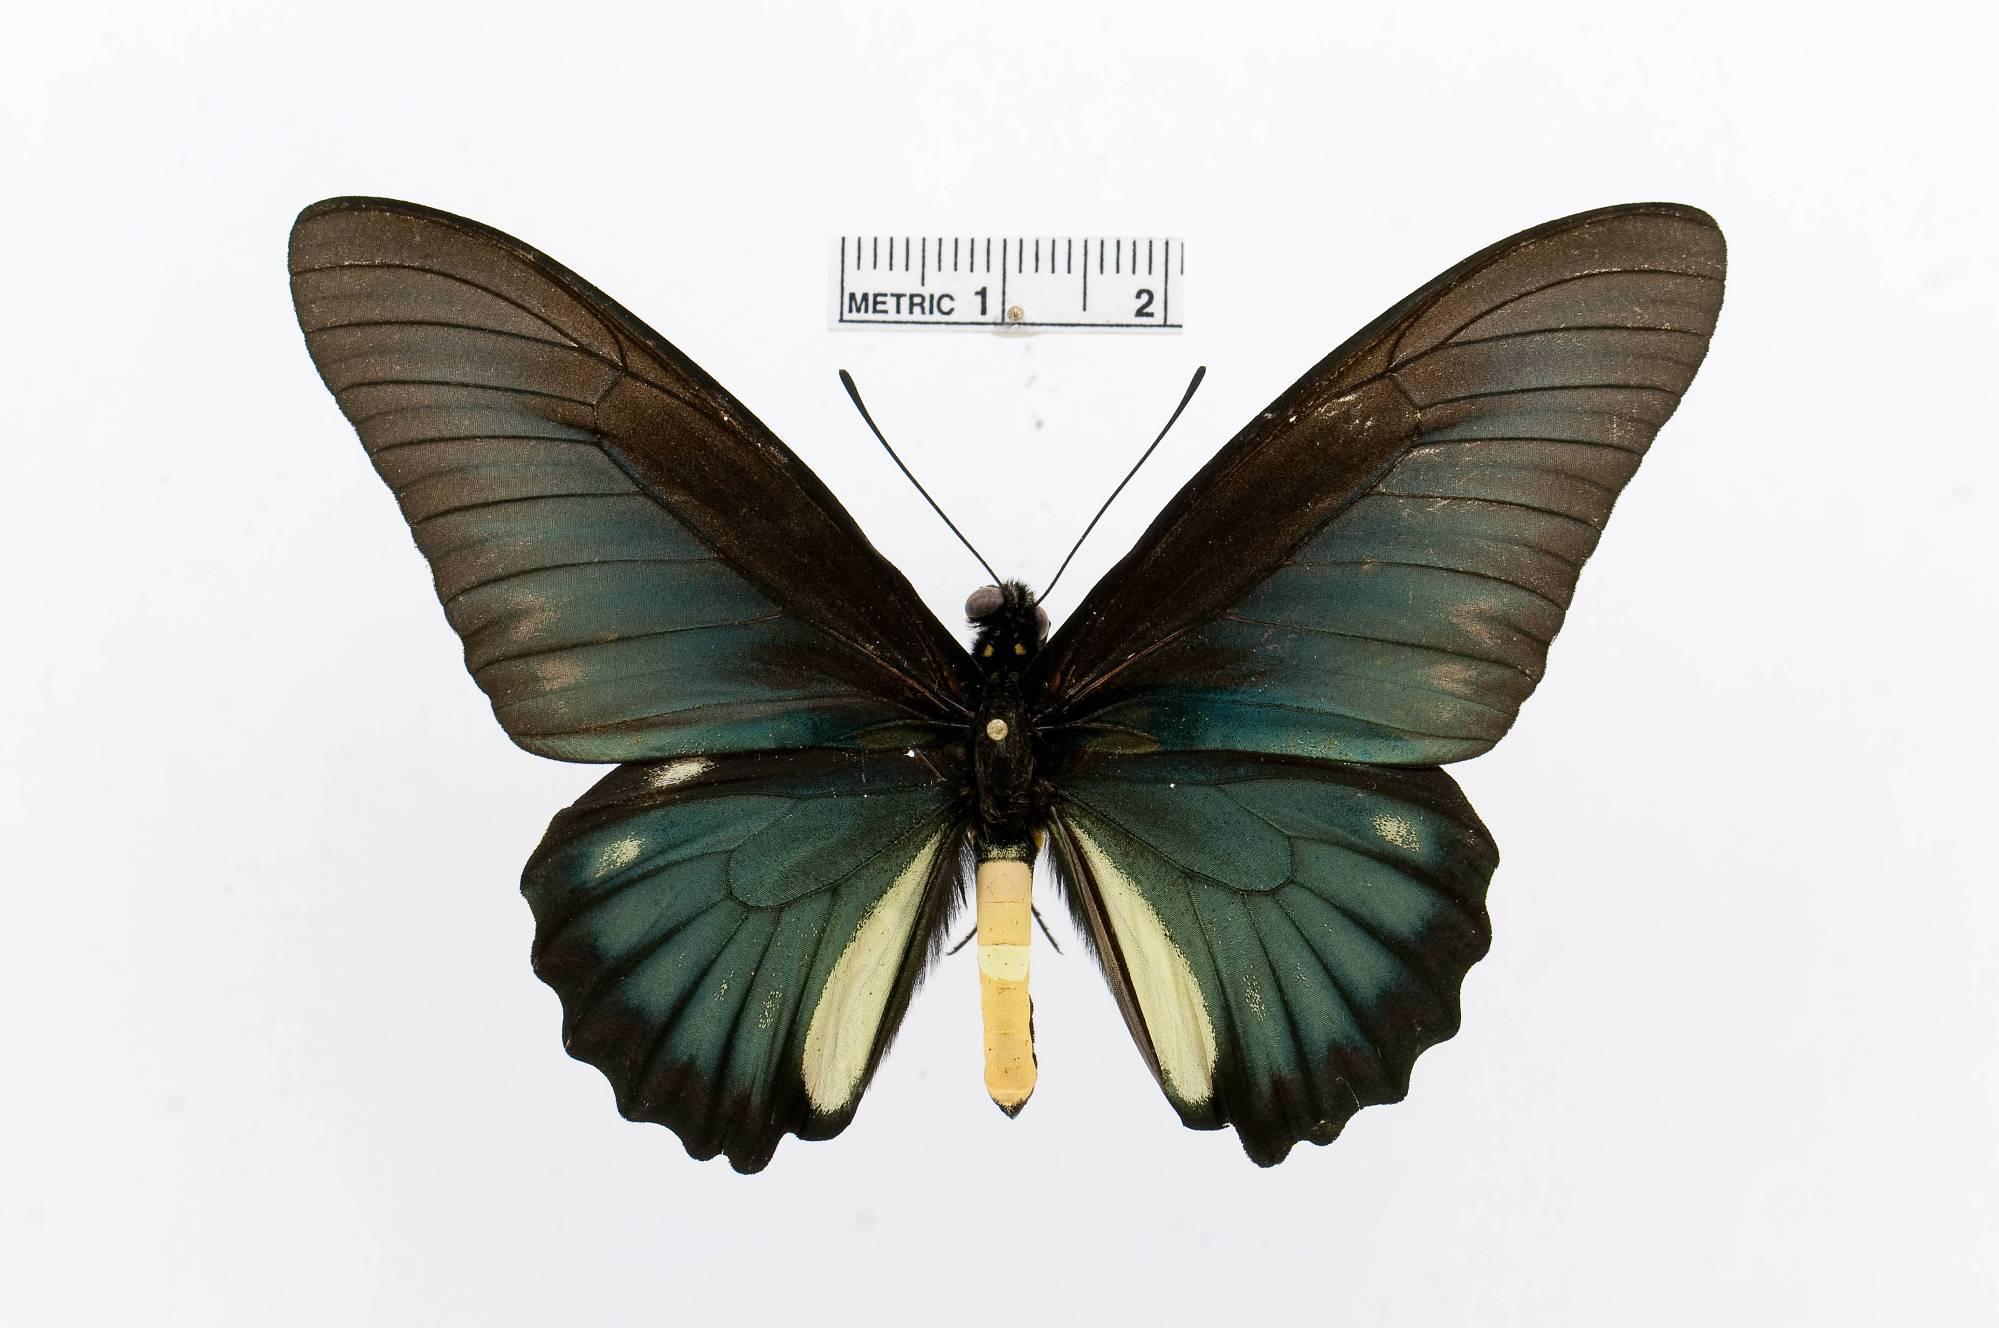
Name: Battus lycidas
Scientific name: Battus lycidas
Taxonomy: Animalia, Arthropoda, Insecta, Lepidoptera, Papilionidae, Papilioninae
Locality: Cerro de la Neblina, basecamp, [Not Stated], Amazonas, Venezuela
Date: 1 Feb 1985